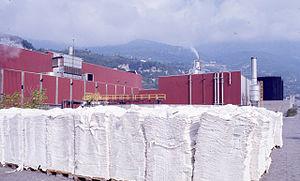
L'industrie papetière désigne l'ensemble des entreprises travaillant dans la fabrication de pâtes à papier et de papier à partir de bois, de papiers et cartons récupérés, et plus rarement d'autres fibres. Ses produits permettent, en fonction de leurs caractéristiques, la fabrication de supports d'impression et d'écriture, d'emballages, d'articles d'hygiène ou d'autres matériaux de spécialité.